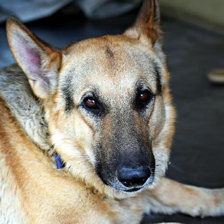
Label: animals